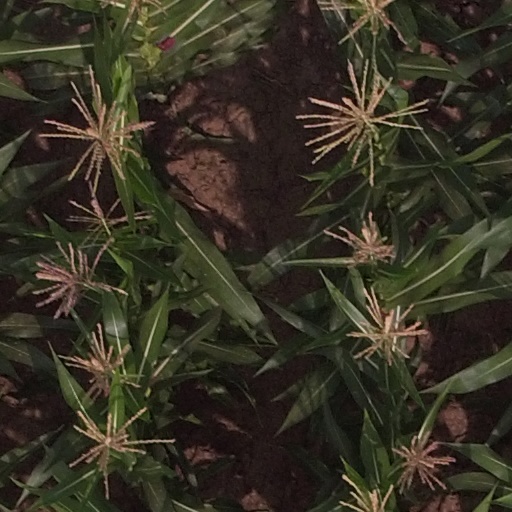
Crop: maize; corn